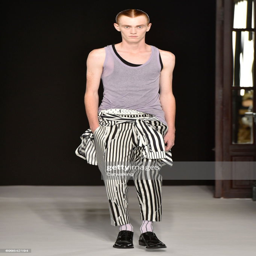
a model walks the runway at the fashion show during paris menswear fashion week .